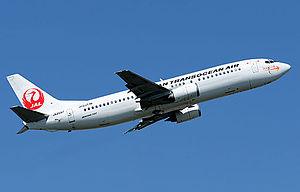
Voici la liste des compagnies aériennes actuellement opérationnelles au Japon.